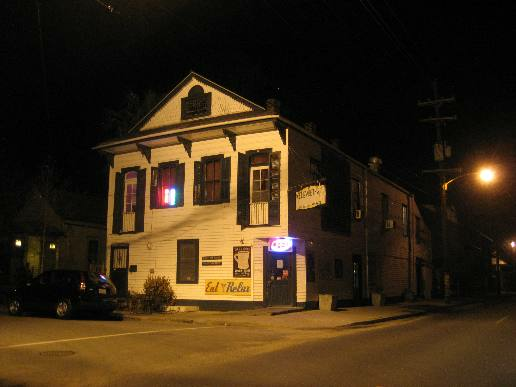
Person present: No